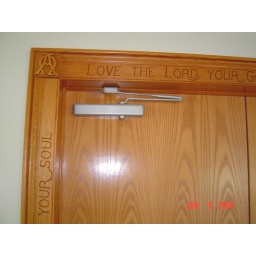
Grace Community Church (PCA) Bridgewater, NJ one of several hand carved oak doors in new church building 2004.